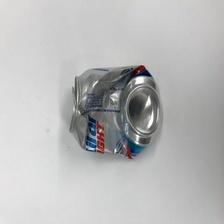
Label: cans